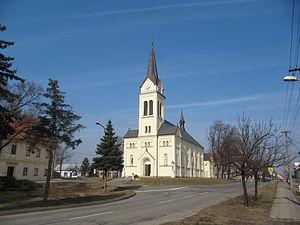
Šaratice est une commune du district de Vyškov, dans la région de Moravie-du-Sud, en République tchèque. Sa population s'élevait à 1 048 habitants en 2017.